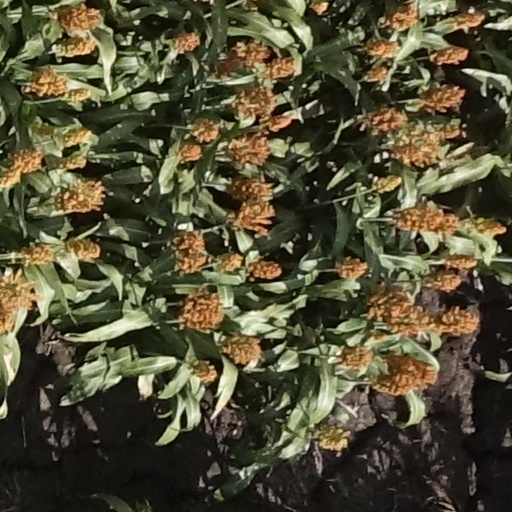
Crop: sorghum